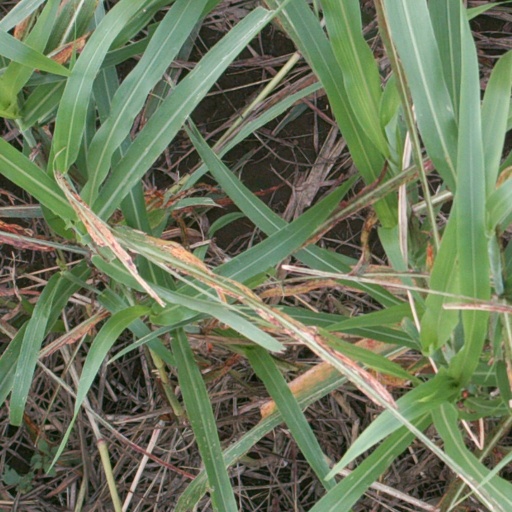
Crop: sorghum